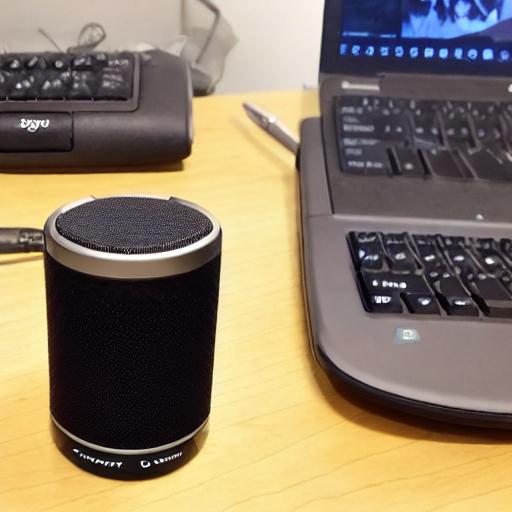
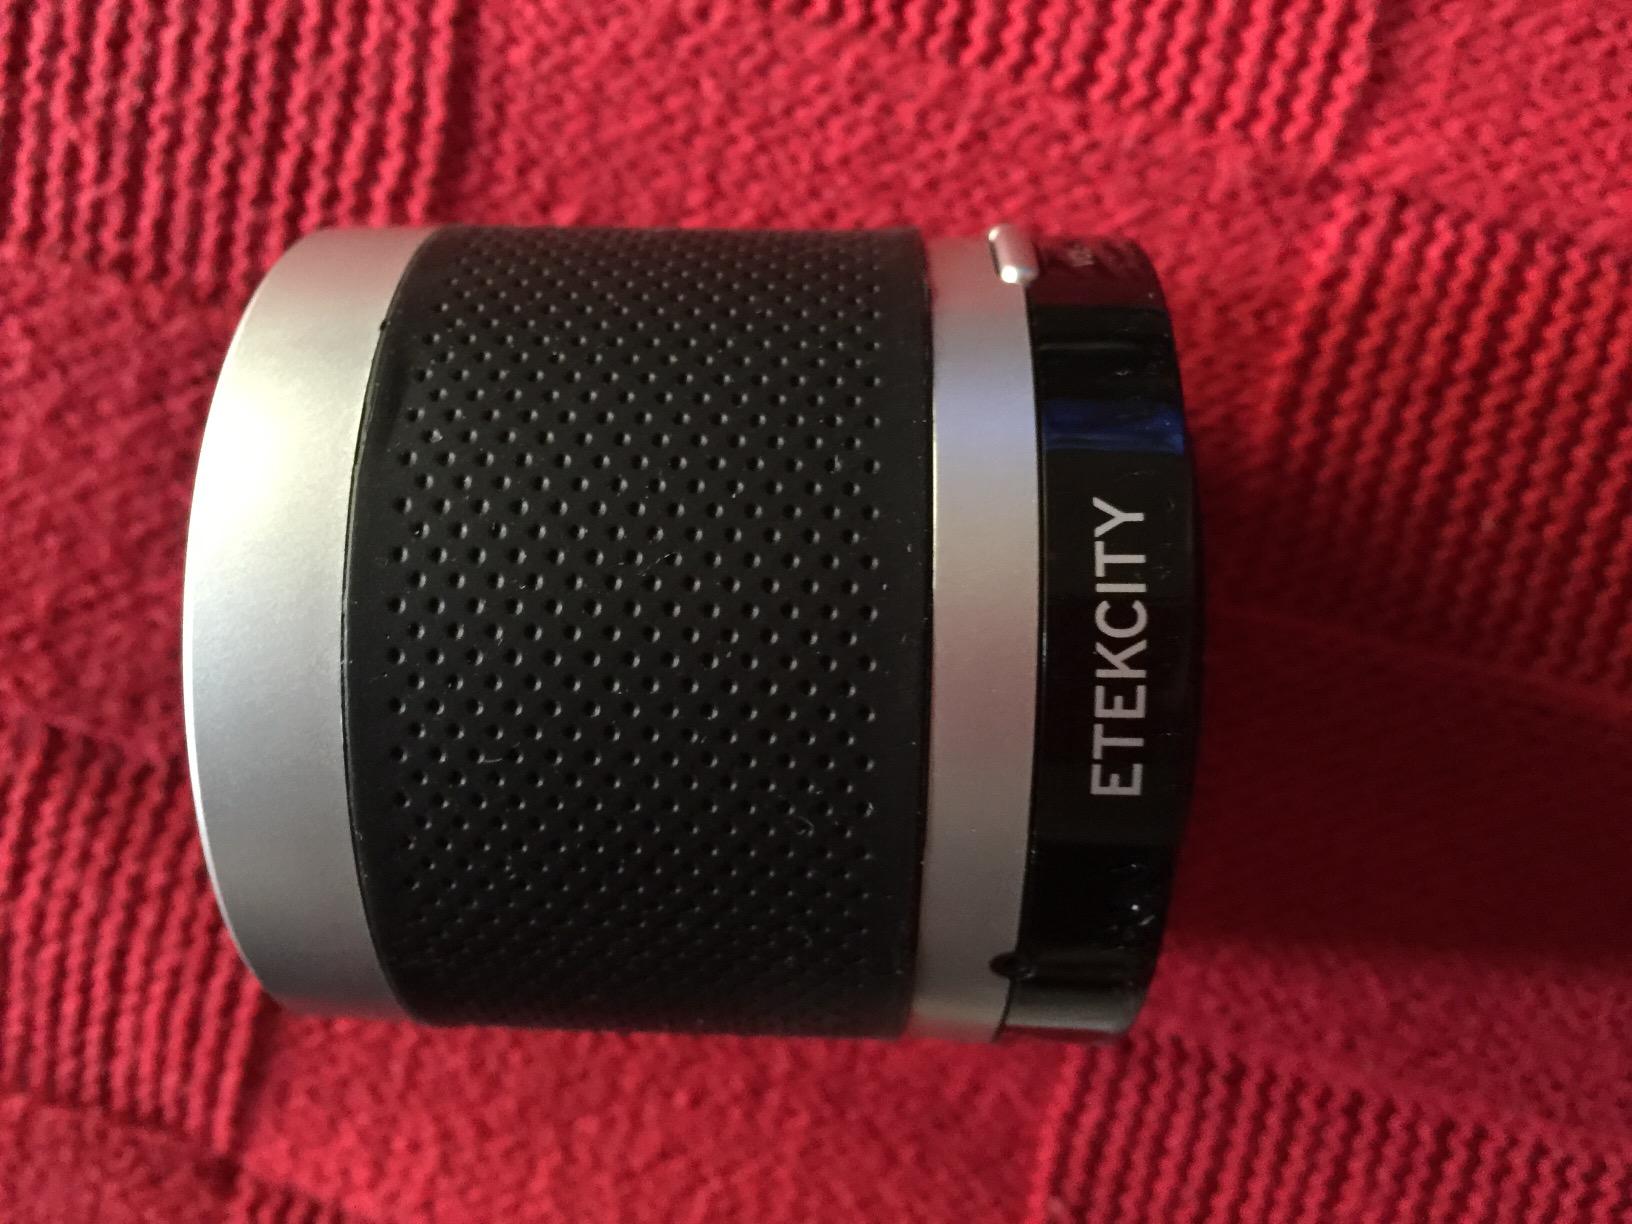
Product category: speaker
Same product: no